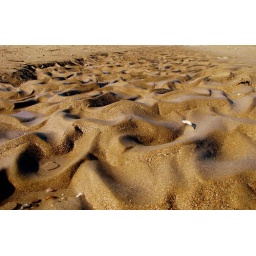
Crazy sand on the beach in front of the hotel.